Lunatic asylum

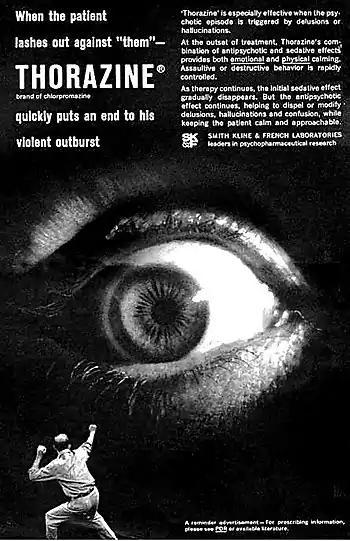
Advertisement for Thorazine (chlorpromazine) from the early 1960s

The use of psychosurgery was narrowed to a very small number of people for specific indications. Egas Moniz performed the first leucotomy, or lobotomy in Portugal in 1935, which targets the brain's frontal lobes. This was shortly thereafter adapted by Walter Freeman and James W. Watts in what is known as Freeman–Watts procedure or the standard prefrontal lobotomy. From 1946, Freeman developed the transorbital lobotomy, using a device akin to an ice-pick. This was an "office" procedure which did not have to be performed in a surgical theatre and took as little as fifteen minutes to complete. Freeman is credited with the popularisation of the technique in the United States. In 1949, 5,074 lobotomies were carried out in the United States and by 1951, 18,608 people had undergone the controversial procedure in that country. One of the most famous people to have a lobotomy was the sister of John F. Kennedy, Rosemary Kennedy, who was rendered profoundly intellectually disabled as a result of the surgery.